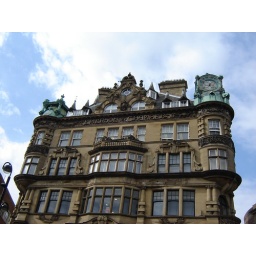
The beautiful architecture of the Emerson Building (now used to house the book seller Waterstones), built in 1903.